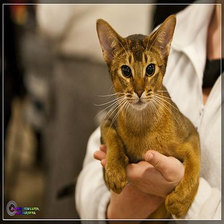
Species: cat
Breed: Abyssinian